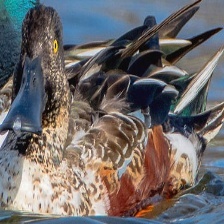
Species: NORTHERN SHOVELER
Scientific name: SPATULA CLYPEATA
ImageNet parent category: drake